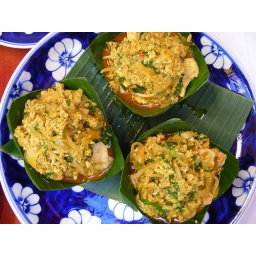
Some delicious amok, with chicken & fish served in banana leaves.